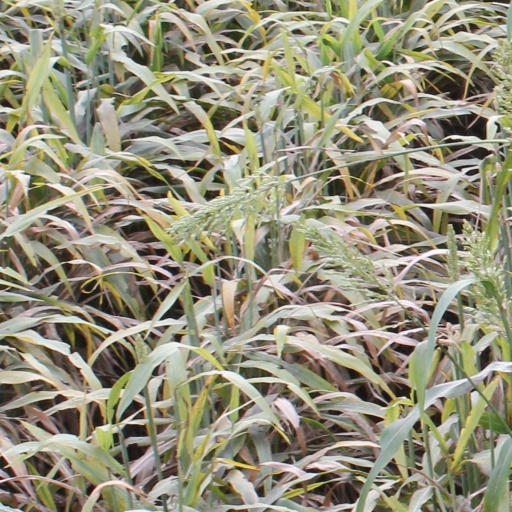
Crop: sorghum